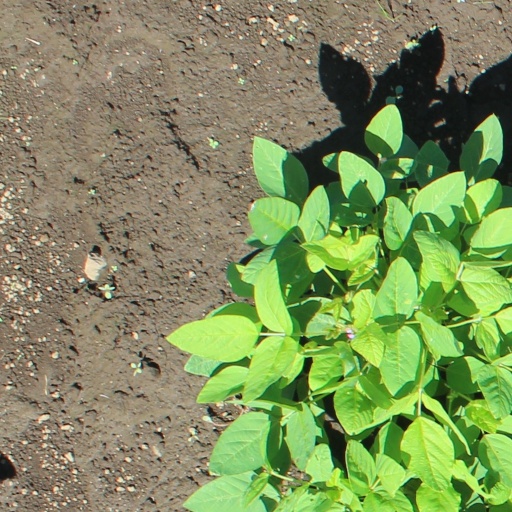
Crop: soybean